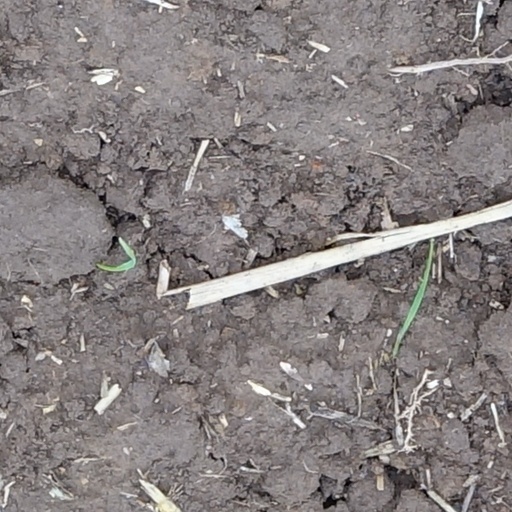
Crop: wheat